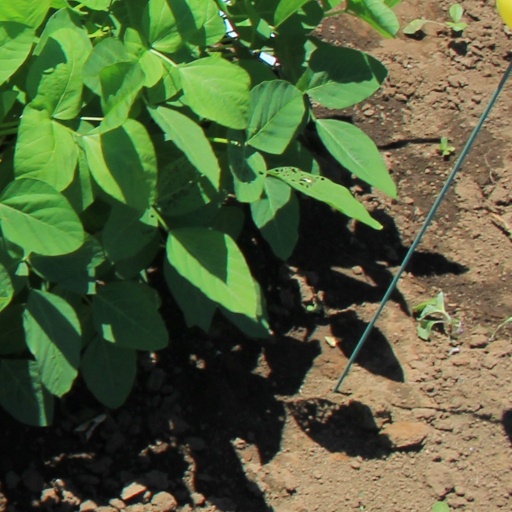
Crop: soybean